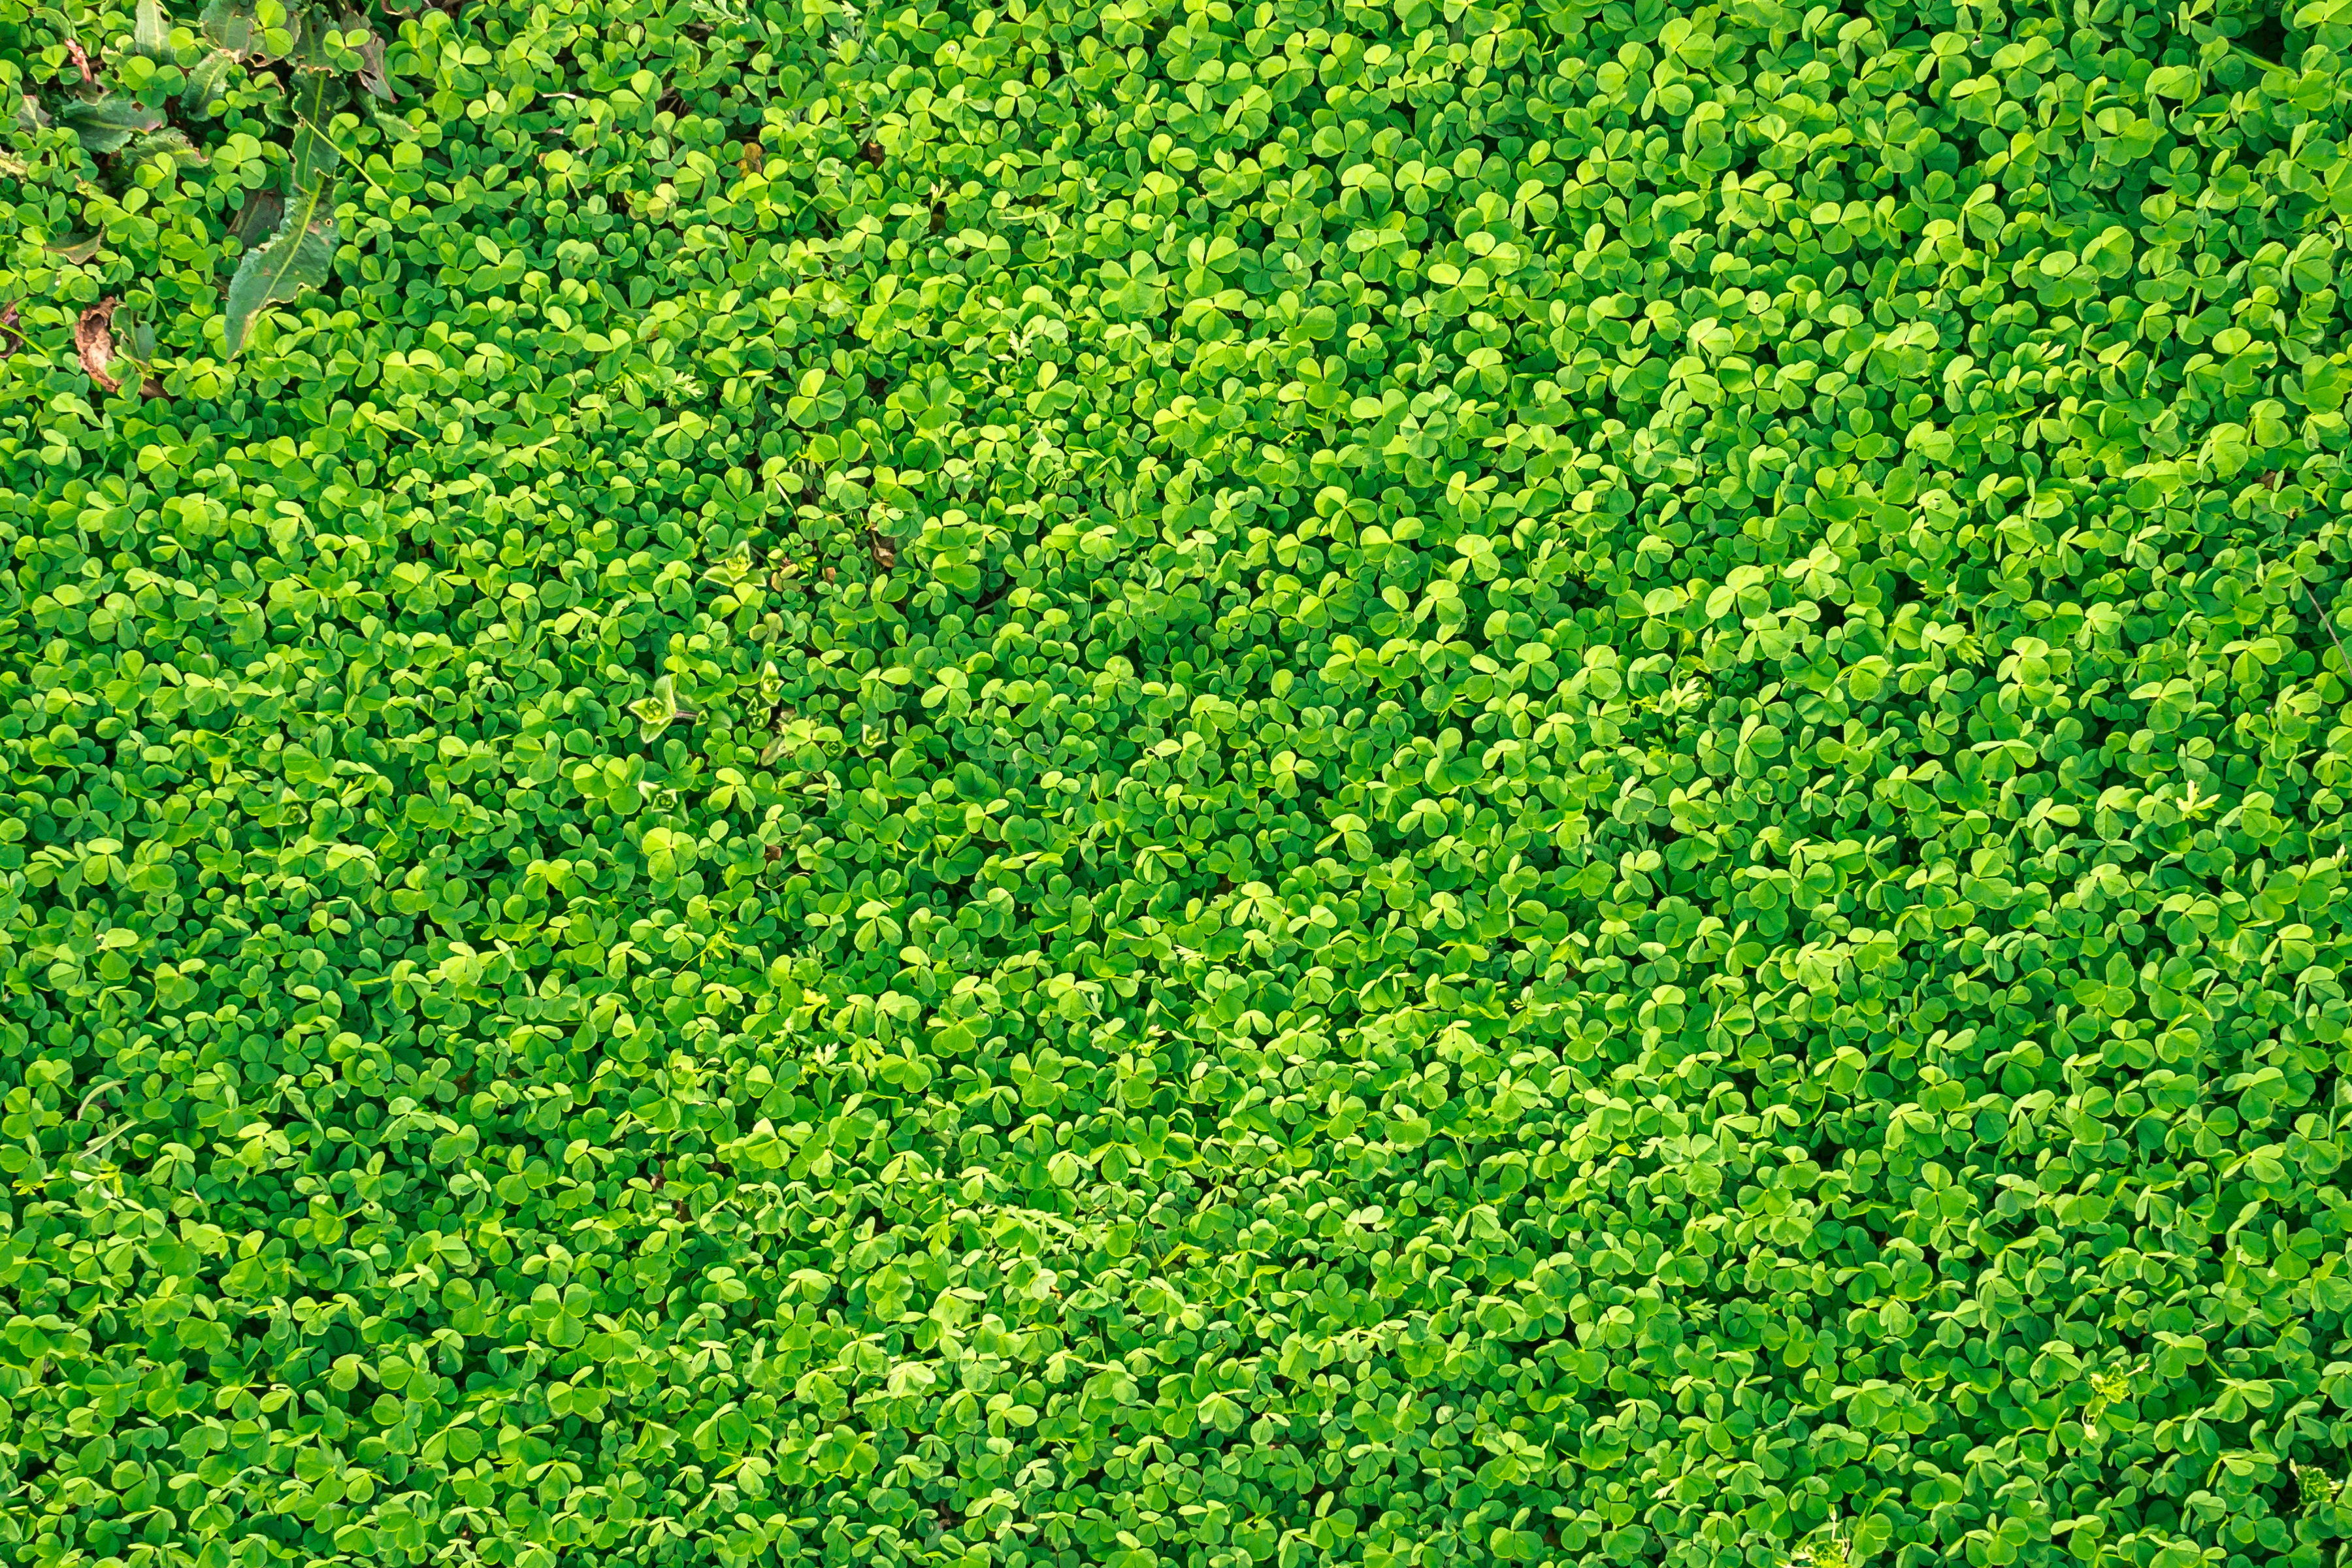
nature, grass, plant, field, lawn, texture, leaf, flower, moss, pattern, spring, green, produce, crop, agriculture, plants, clover, background, algae, vegetation, shrub, rainforest, groundcover, plantation, april, habitat, shamrock, flowering plant, good luck, gregarious, green algae, natural environment, land plant